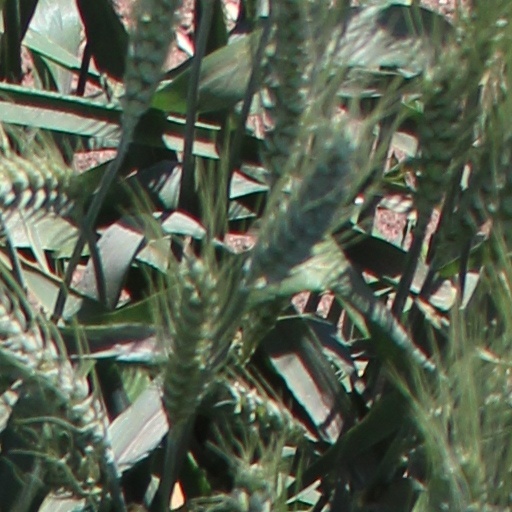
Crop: wheat